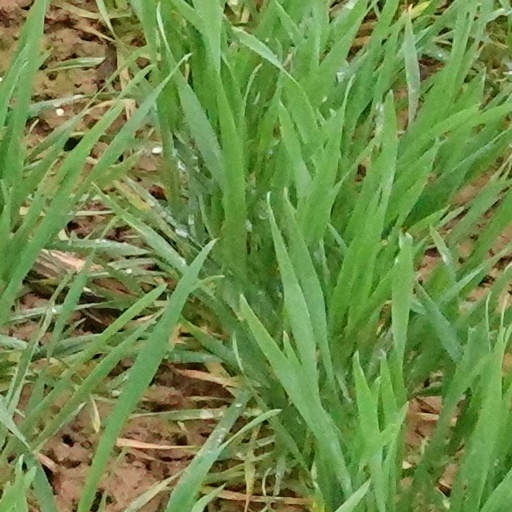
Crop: wheat